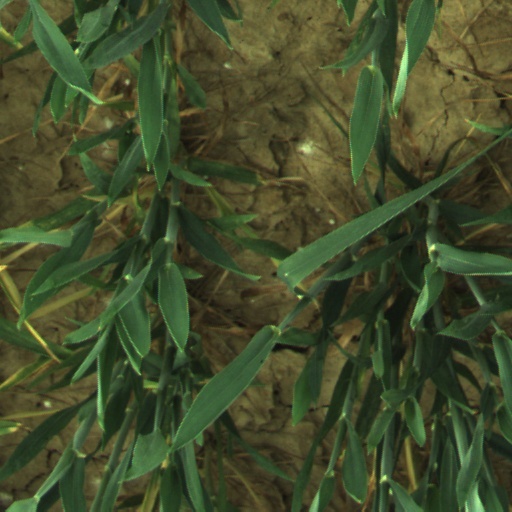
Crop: wheat